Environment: real
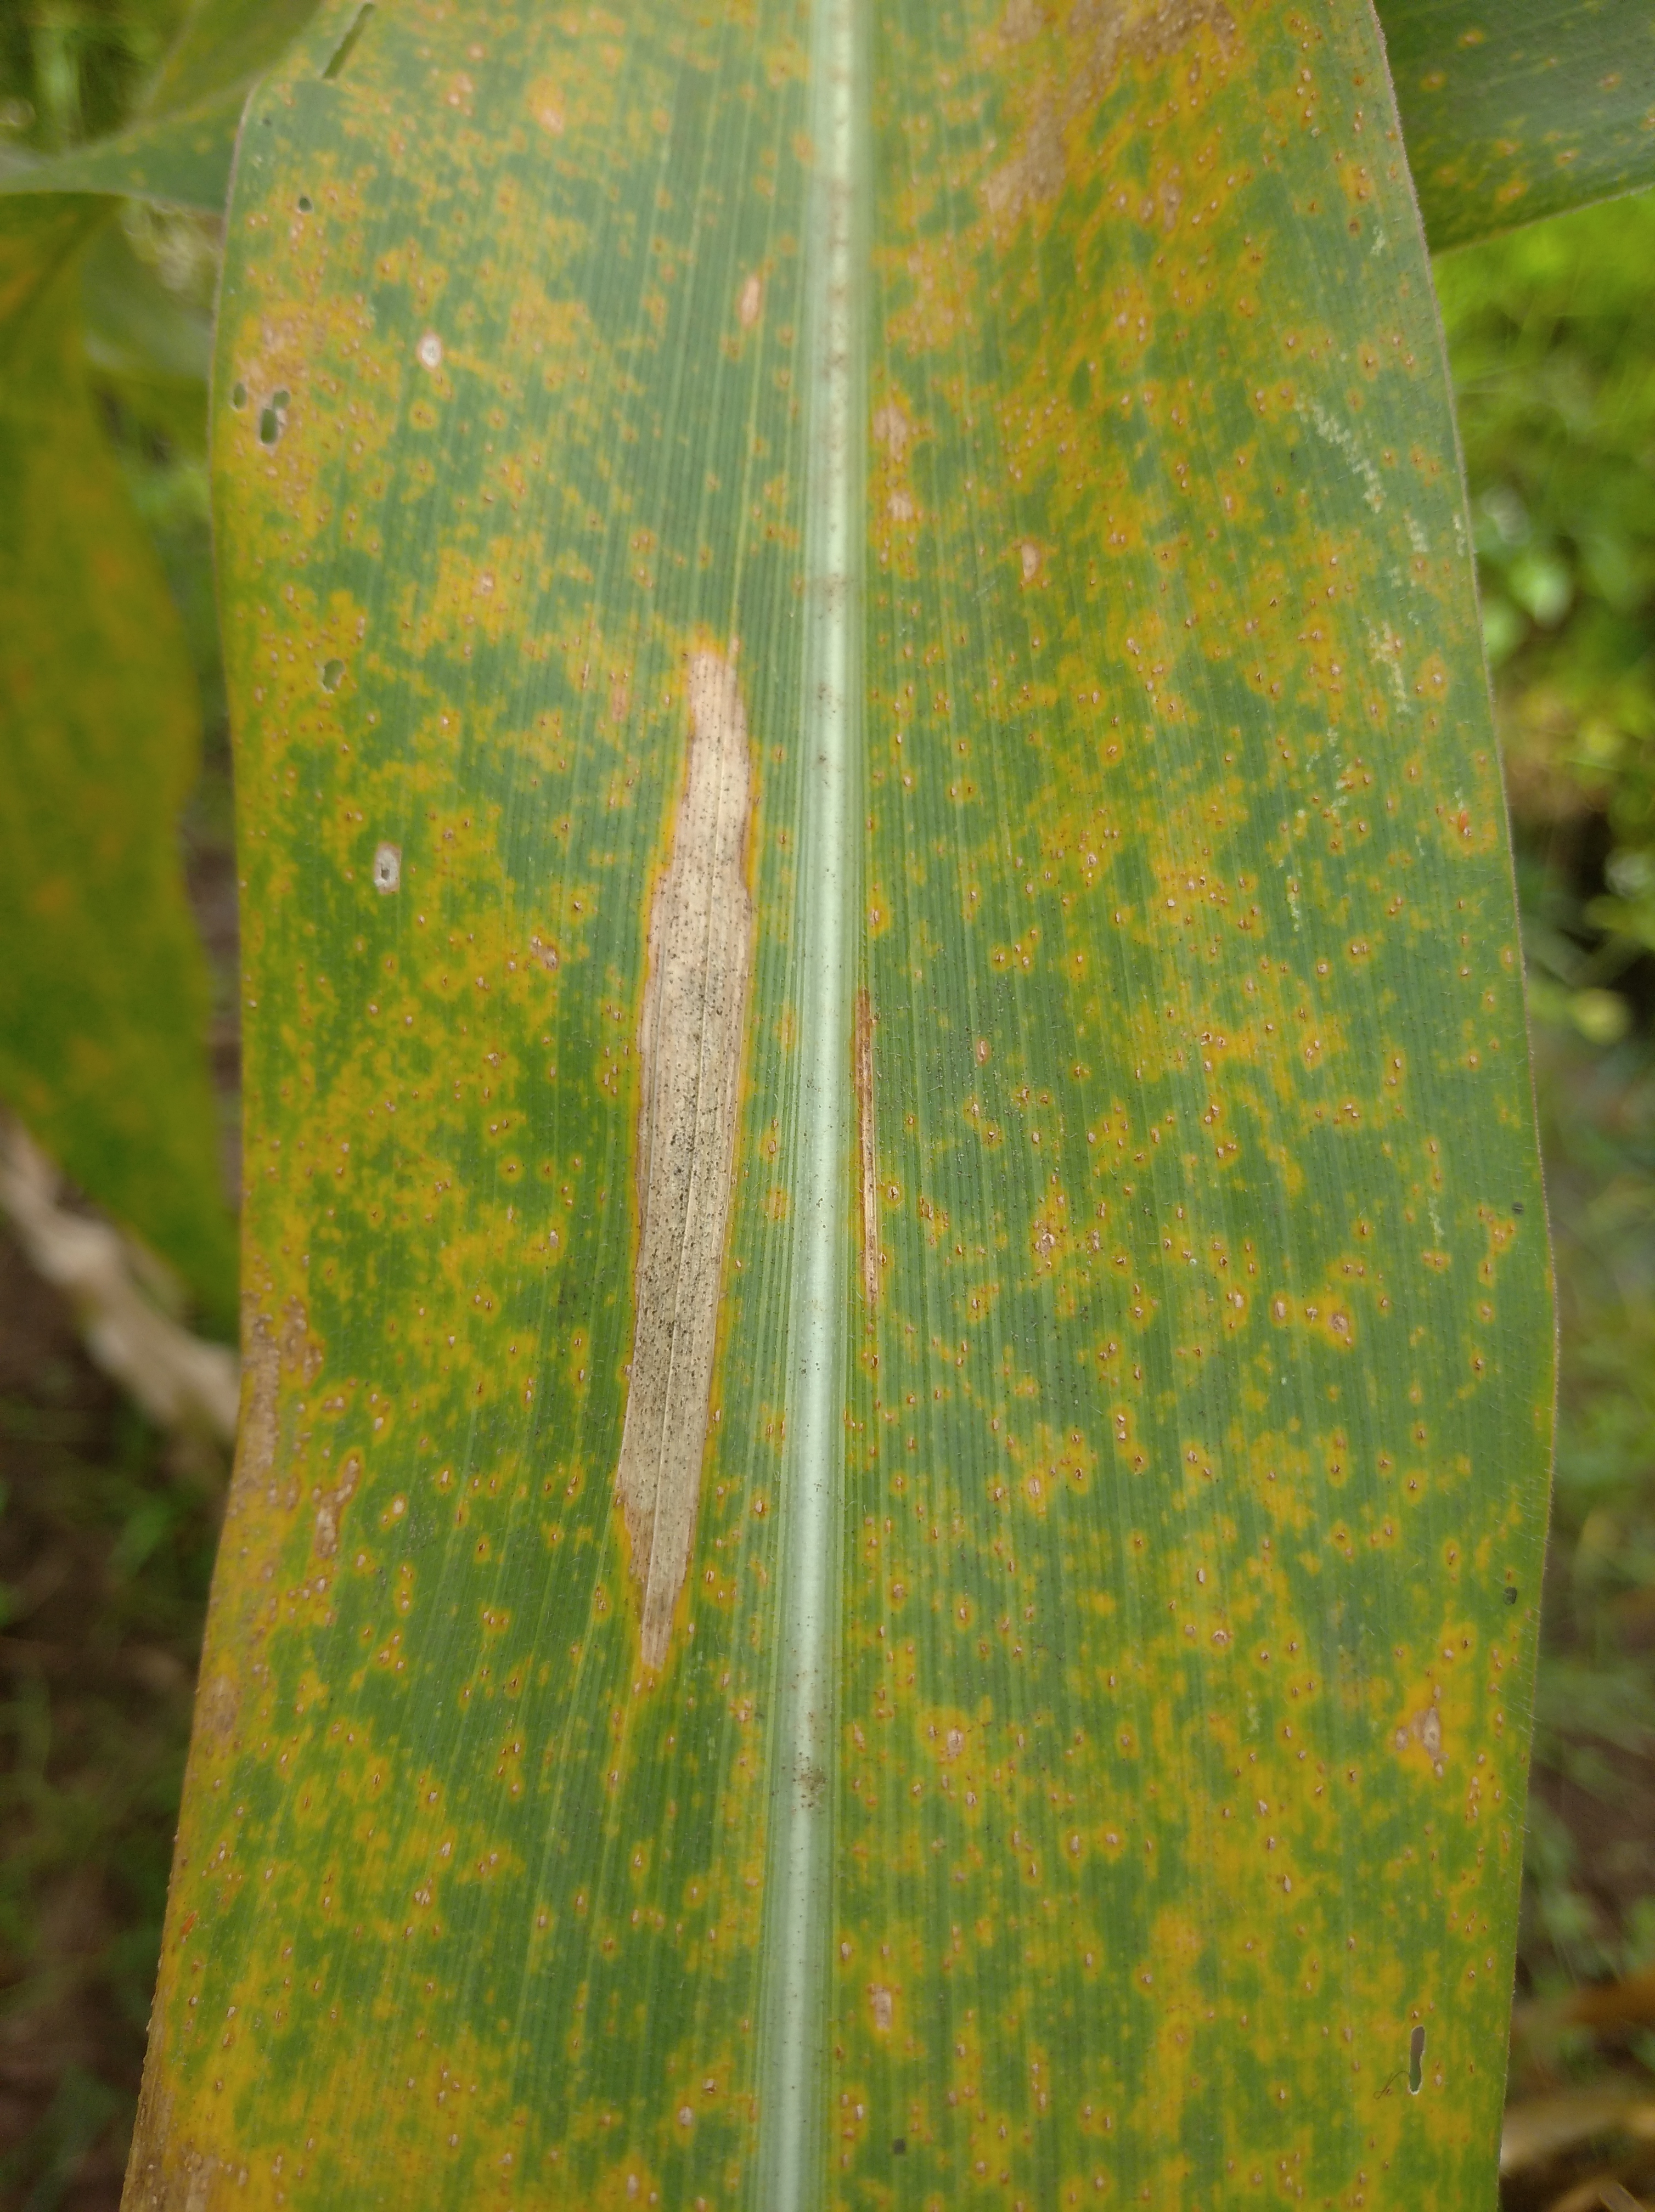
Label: northern_corn_leaf_blight